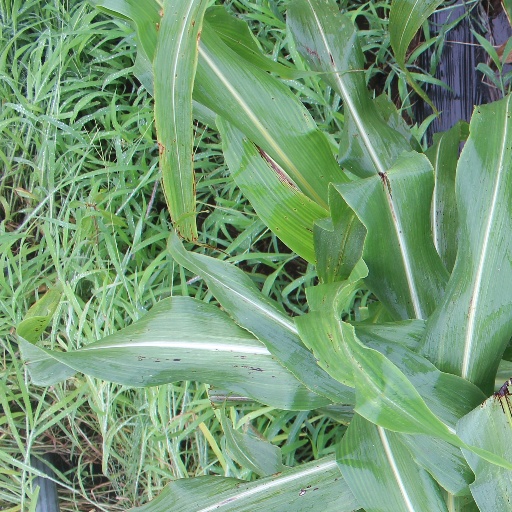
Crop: sorghum